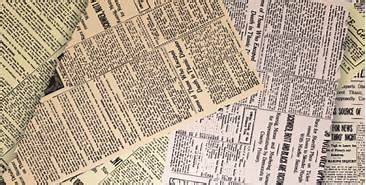
Label: paper